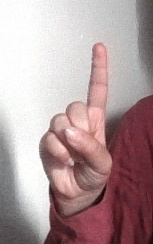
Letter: bb